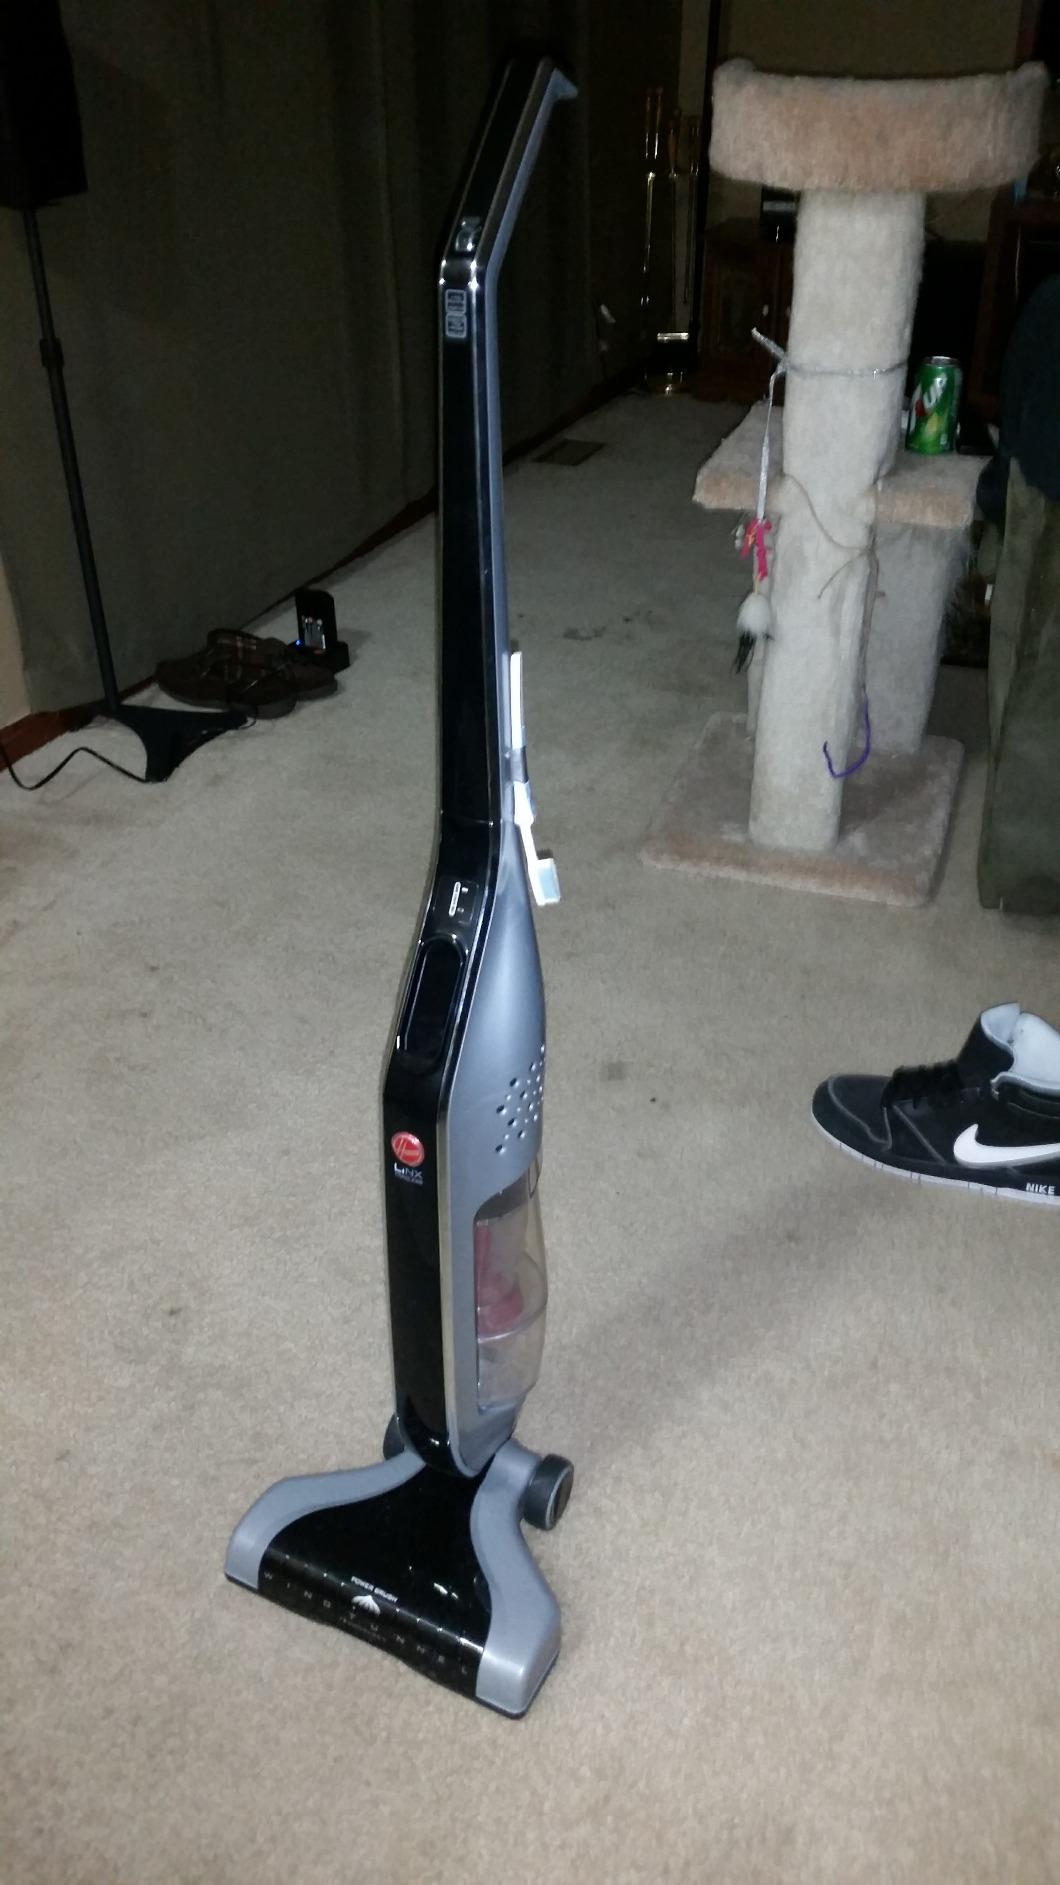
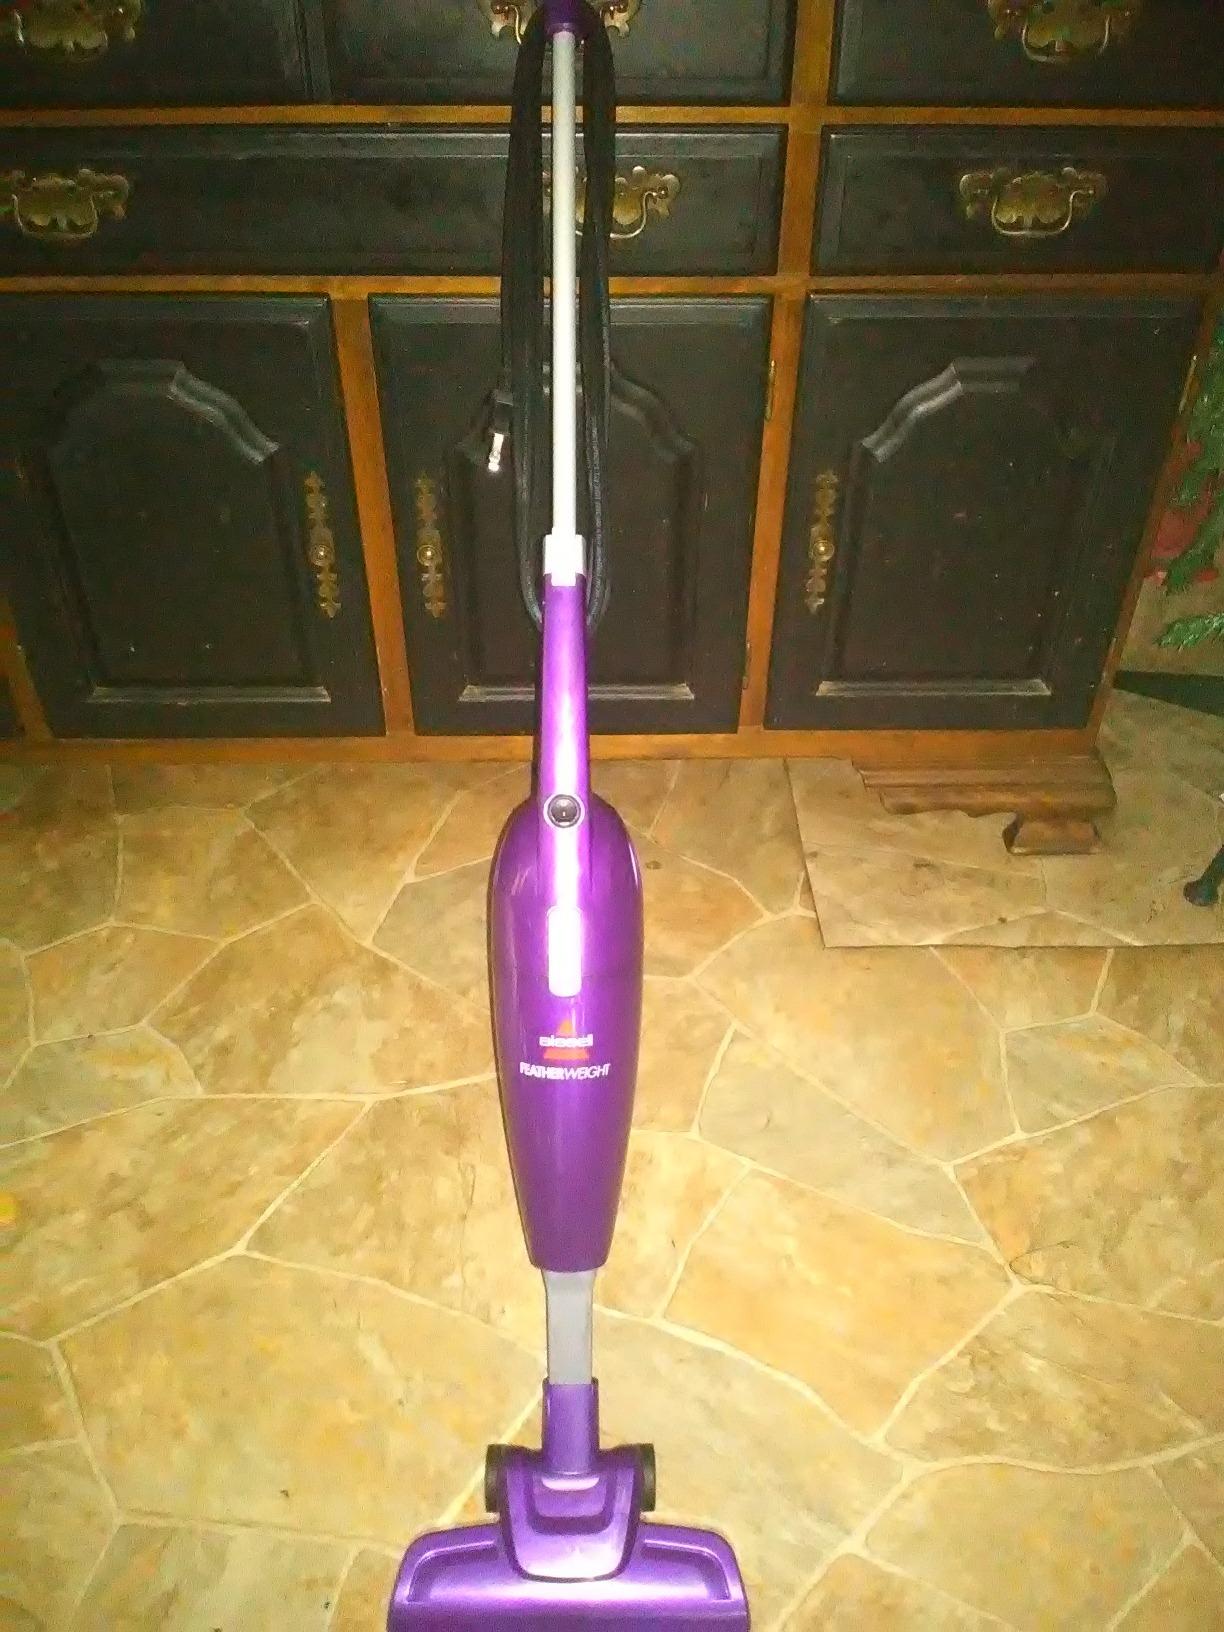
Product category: items_vacuum
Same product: no